William Scarbrough House

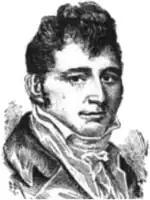
William Scarbrough (1776–1838)

The house was built in 1819 for William Scarbrough, a prominent and successful Savannah merchant and shipowner. It was designed by William Jay, an Englishman who settled in Savannah in 1817, and is credited with a number of high-profile designs in the city, of which this is one of three that survive. The house underwent a number of alterations, including the addition (and later removal during restoration) of a third floor, and was from 1873 to 1962 owned by the city, which housed the West Broad Street Colored School here. The house was then acquired by the Historic Savannah Foundation, which modernized its systems and undertook some restorative steps. The house was turned over to the Telfair Museums in 1990, and in the early 1990s it underwent further rehabilitation and adaptation for use as a museum. In 1994 it was turned over to the Ships of the Sea Maritime Museum.